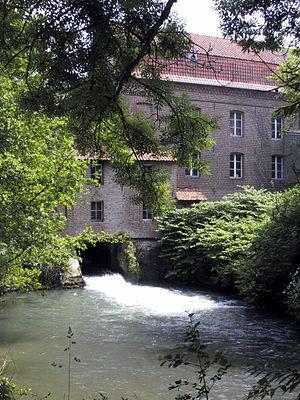
La Canche est un fleuve côtier français du Pas-de-Calais, long de 100,2 kilomètres. Bien que la longueur de son cours soit relativement modeste, la Canche bénéficie de l'apport de nombreux affluents et d'un débit élevé. Sa vallée est le témoignage, depuis le Moyen Âge, de la mise en valeur par les hommes d'un milieu humide.
Frévent est une commune française située dans le département du Pas-de-Calais en région Hauts-de-France.